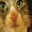
Label: cat